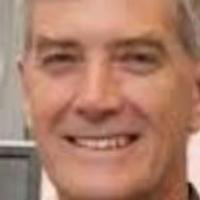
Age group: age 41-55